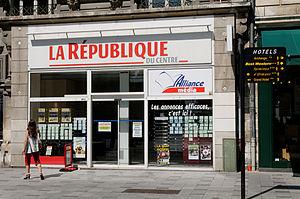
Siège de la rédaction orléanaise du journal régional La République du Centre, 31 rue de la République, Orléans, Loiret, France
La République du Centre, appelé plus communément La Rep', est un journal français de la presse quotidienne régionale basé à Orléans dans le département du Loiret et la région Centre-Val de Loire. Il appartient au Groupe Centre France.